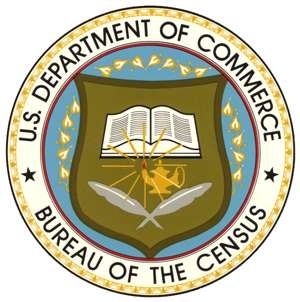
United States Census Bureau
United States Census Bureau logo.
Bureau of the Census er et bureau indenfor Department of Commerce i USA som har til opgave at holde en folketælling hvert tiende år i følge grundloven. Fordelingen og antallet af repræsentanter i Repræsentanternes hus er baseret på tallene fra byrådet. Byrådet indsamler også statistik og information om geografien befolkningen og økonomien.